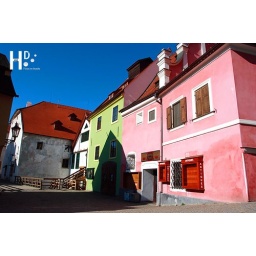
Saturated colors house Look down from the castle in Cesky Krumlov